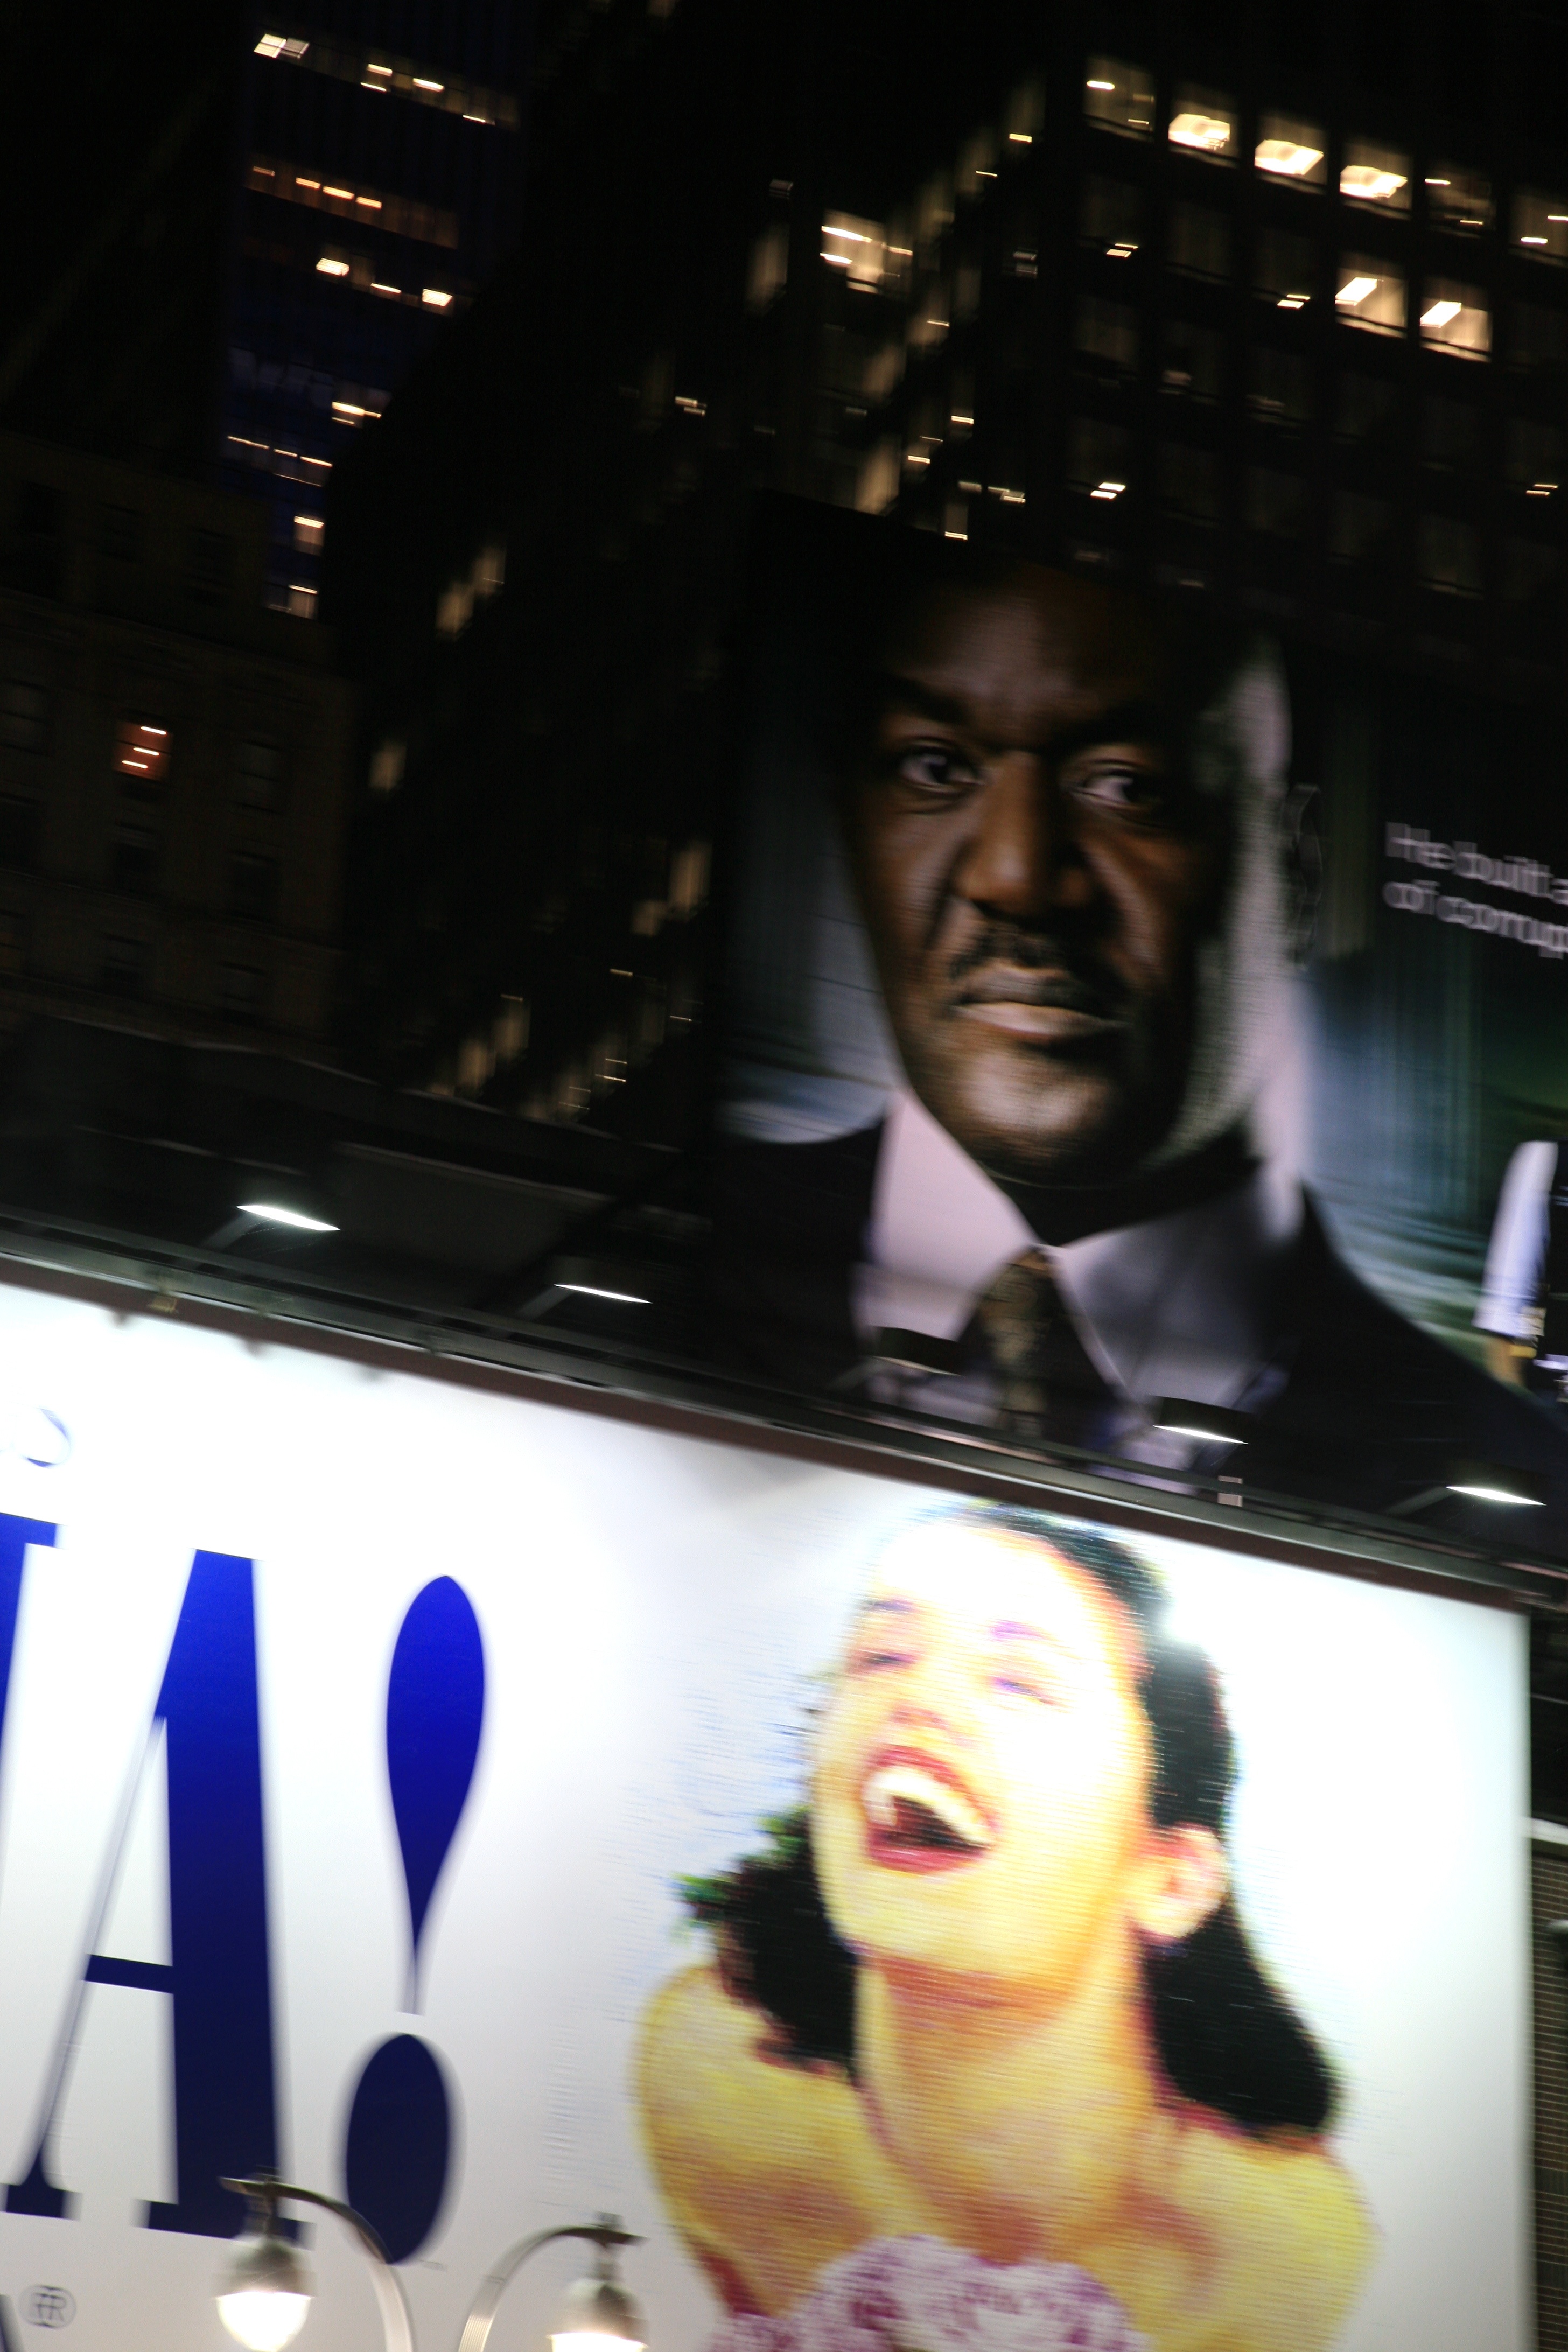
manhattan, nyc, fashion, newyork, newyorkcity, photograph, ny, image, canon5d, midtown, canonef24105mmf4lisusm, theatredistrict, timessquare